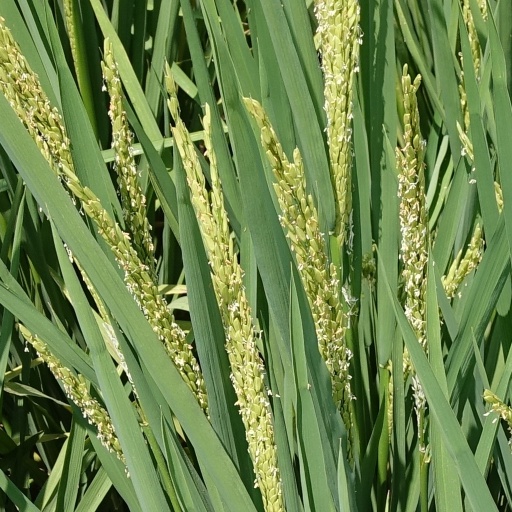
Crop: rice